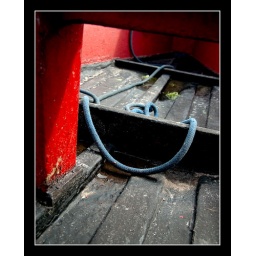
Le bout bleu / blue smile in the boat